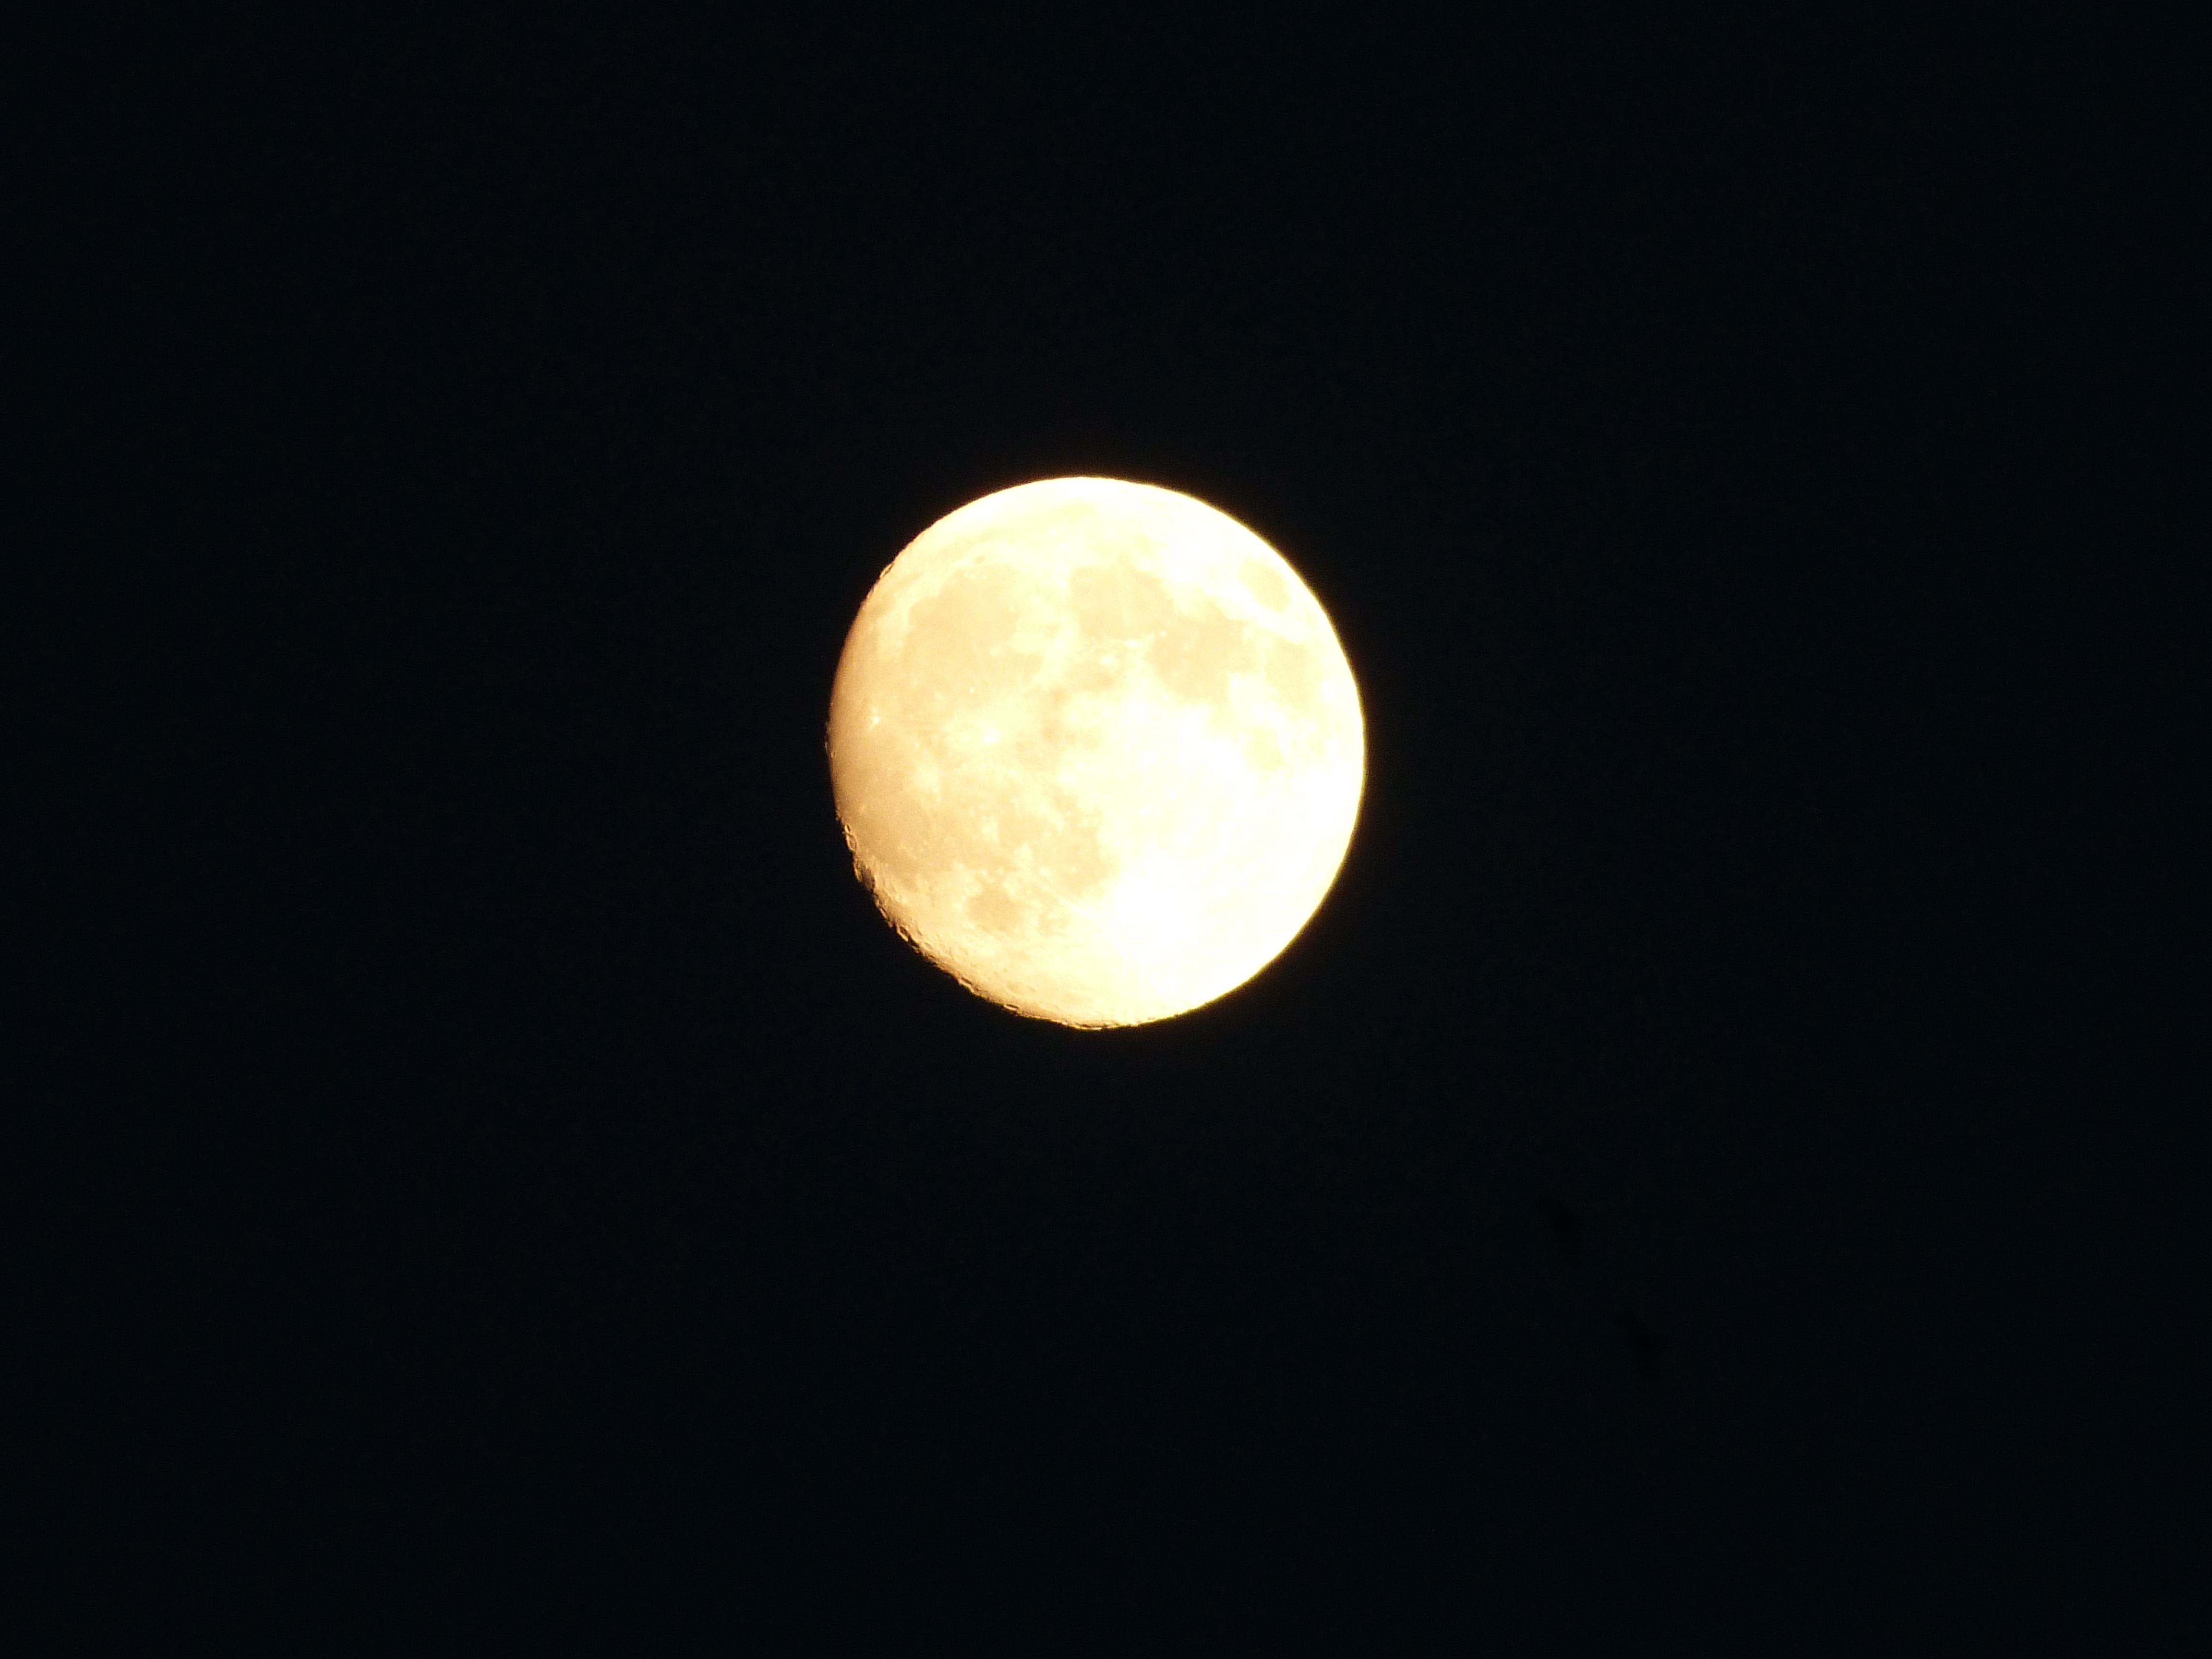
nature, light, night, atmosphere, mystical, moon, full moon, moonlight, circle, fantasy, quality, astronomical object, celestial event